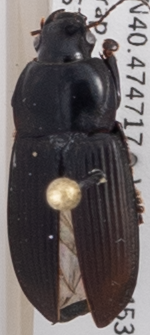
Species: Anisodactylus carbonarius
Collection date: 2019-06-12
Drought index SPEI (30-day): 0.614
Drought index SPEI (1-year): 1.082
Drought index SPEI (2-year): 0.198